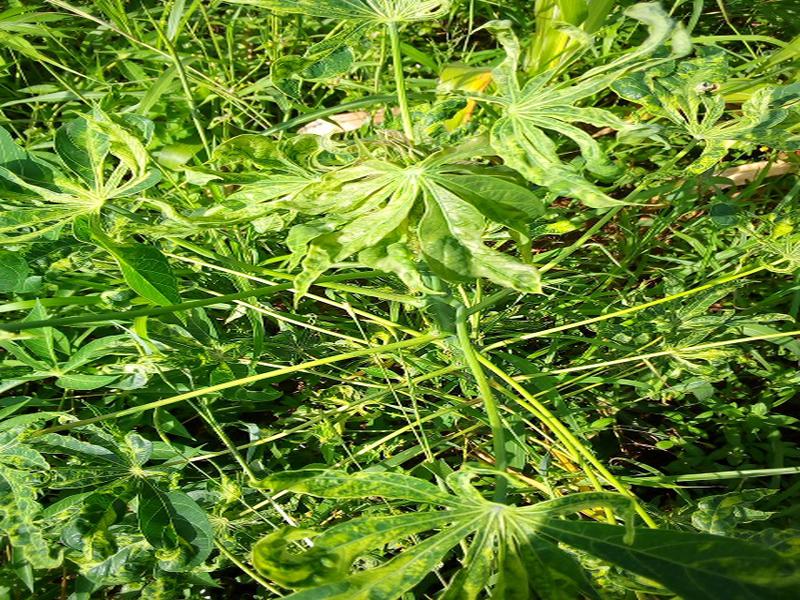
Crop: cassava
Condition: mosaic_disease